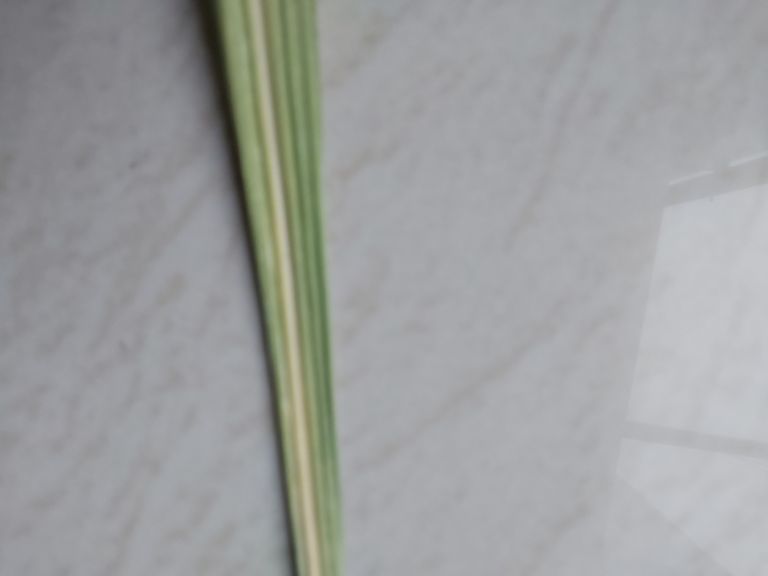
Label: Yellow Leaf